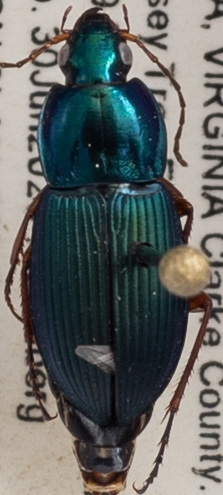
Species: Poecilus lucublandus
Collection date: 2020-06-30
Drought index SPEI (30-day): -0.09
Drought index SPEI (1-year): -0.216
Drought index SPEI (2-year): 1.69